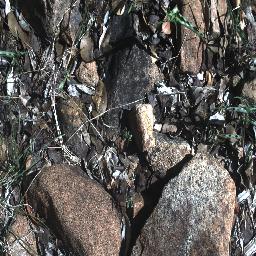
Label: negative